Question: What time is it?
Tambaya: Wani lokaci ne?
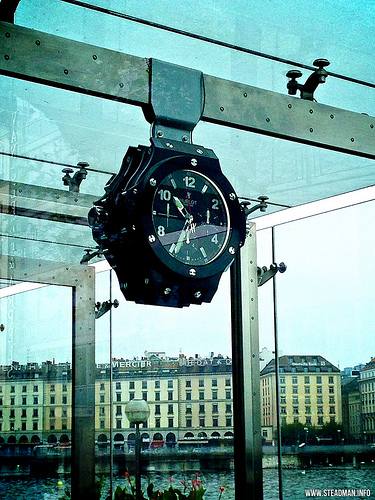
Answer: 10:34:00
Amsa: 10:34:00